The Death of Superman (film)

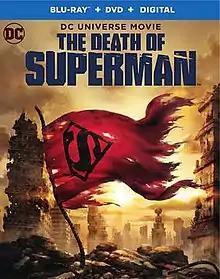
Blu-ray cover

The Death of Superman is a 2018 American animated superhero film produced by Warner Bros. Animation and DC Entertainment. It is based on the comic book storyline of the same name, the eleventh film of the DC Animated Movie Universe and the 33rd film in the DC Universe Animated Original Movies line.